Gekido

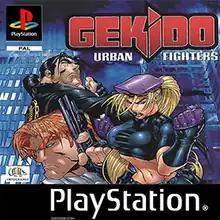
European cover art

Gekido (released as Gekido: Urban Fighters in NA and PAL regions) is a beat 'em up video game for the PlayStation console, created by Italian studio NAPS Team. The game uses a fast-paced beat 'em up system and a 3D side scrolling gameplay, with many bosses and a colorful design in terms of graphics. The game features the music of Fatboy Slim and Apartment 26. Marvel comic book artist Joe Madureira also contributed. Versions of "Gekido" were also planned for the Game Boy Color and N-Gage but were never released. NAPS team released the prototype of the Game Boy Color game on February 13, 2017.